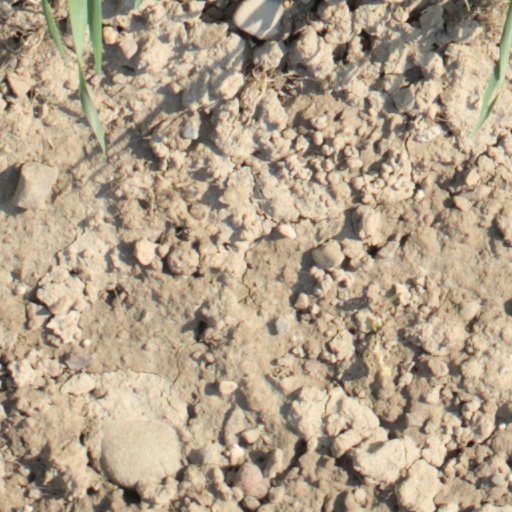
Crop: wheat